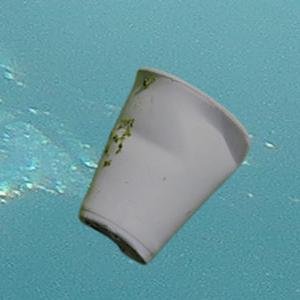
Label: cups